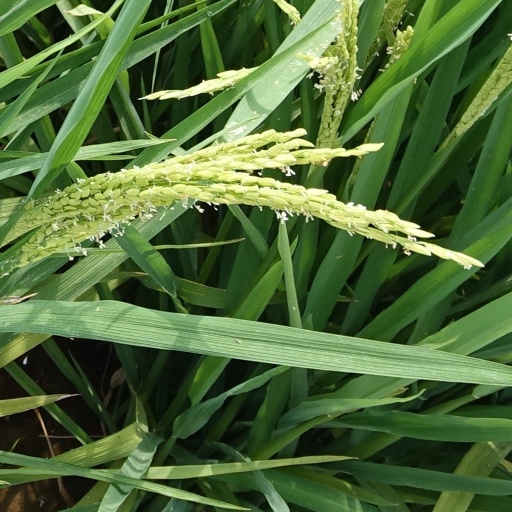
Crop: rice